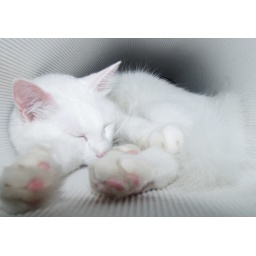
My cat sleeping in a big rolled manila paper.